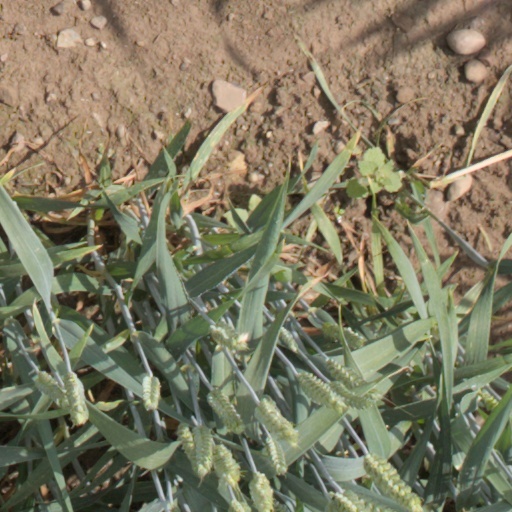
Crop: wheat